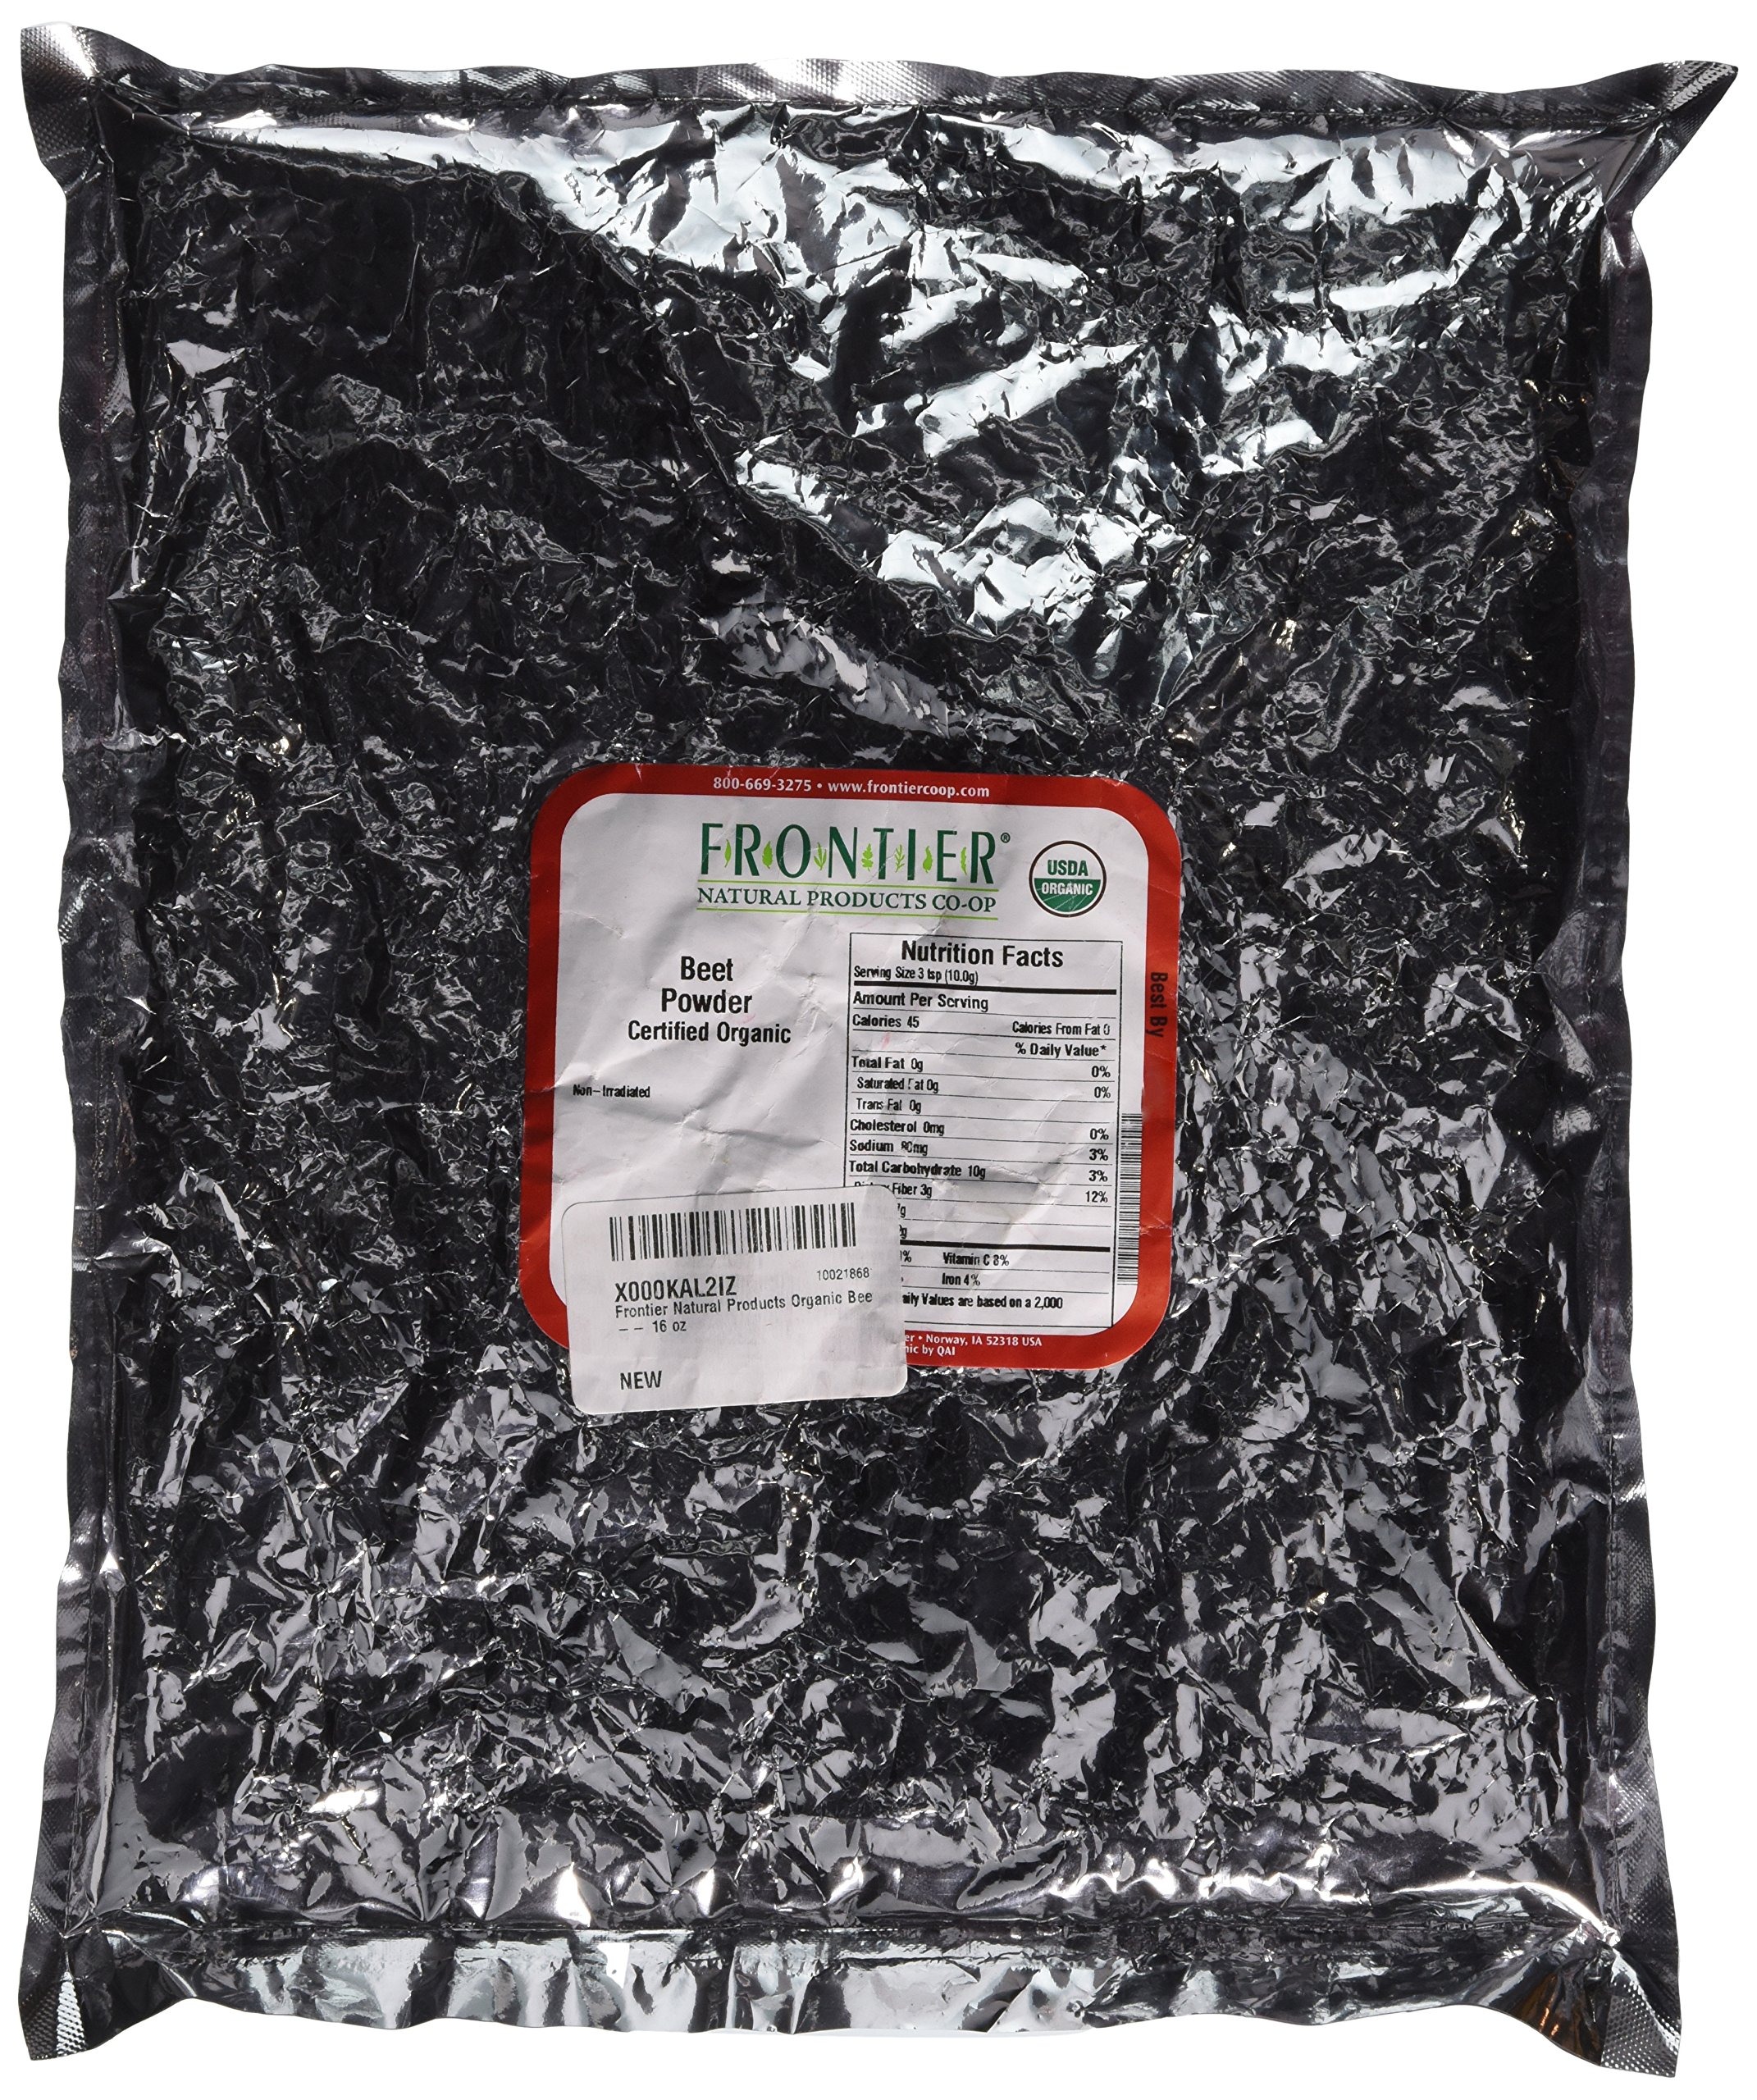
Item Name: Organic Beet Powder Frontier Natural Products 1 lb Bag
Bullet Point 1: Botanical Name: Beta vulgaris
Bullet Point 2: Common Name: Beet
Bullet Point 3: Country of Origin: China
Bullet Point 4: Cut: Powder,
Bullet Point 5: Plant Part: Root Organic, Kosher, Non-Irradiated
Product Description: Frontier Organic Beet Powder is made from the red, fleshy root portion of the beet plant after the root hairs and green tops have been removed. One pound of beet powder re-hydrated is approximately equal to 9 pounds of fresh, unprepared beets. Beet powder is popular in traditional Flemish and Slav cooking, but also works well for adding color, flavor and a nutrient boost to a variety of domestic fare. Our organic bulk beet powder is kosher certified and non-irradiated. DIRECTIONS: Use approximately 1/3 cup water to re-hydrate 2 tablespoons of product. Hot or boiling water rehydrates instantly.
Value: 16.0
Unit: ounce

Price: 23.76